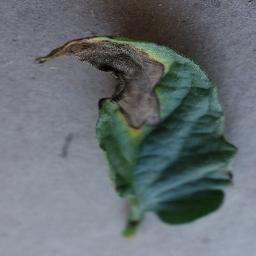
Label: Tomato___Early_blight